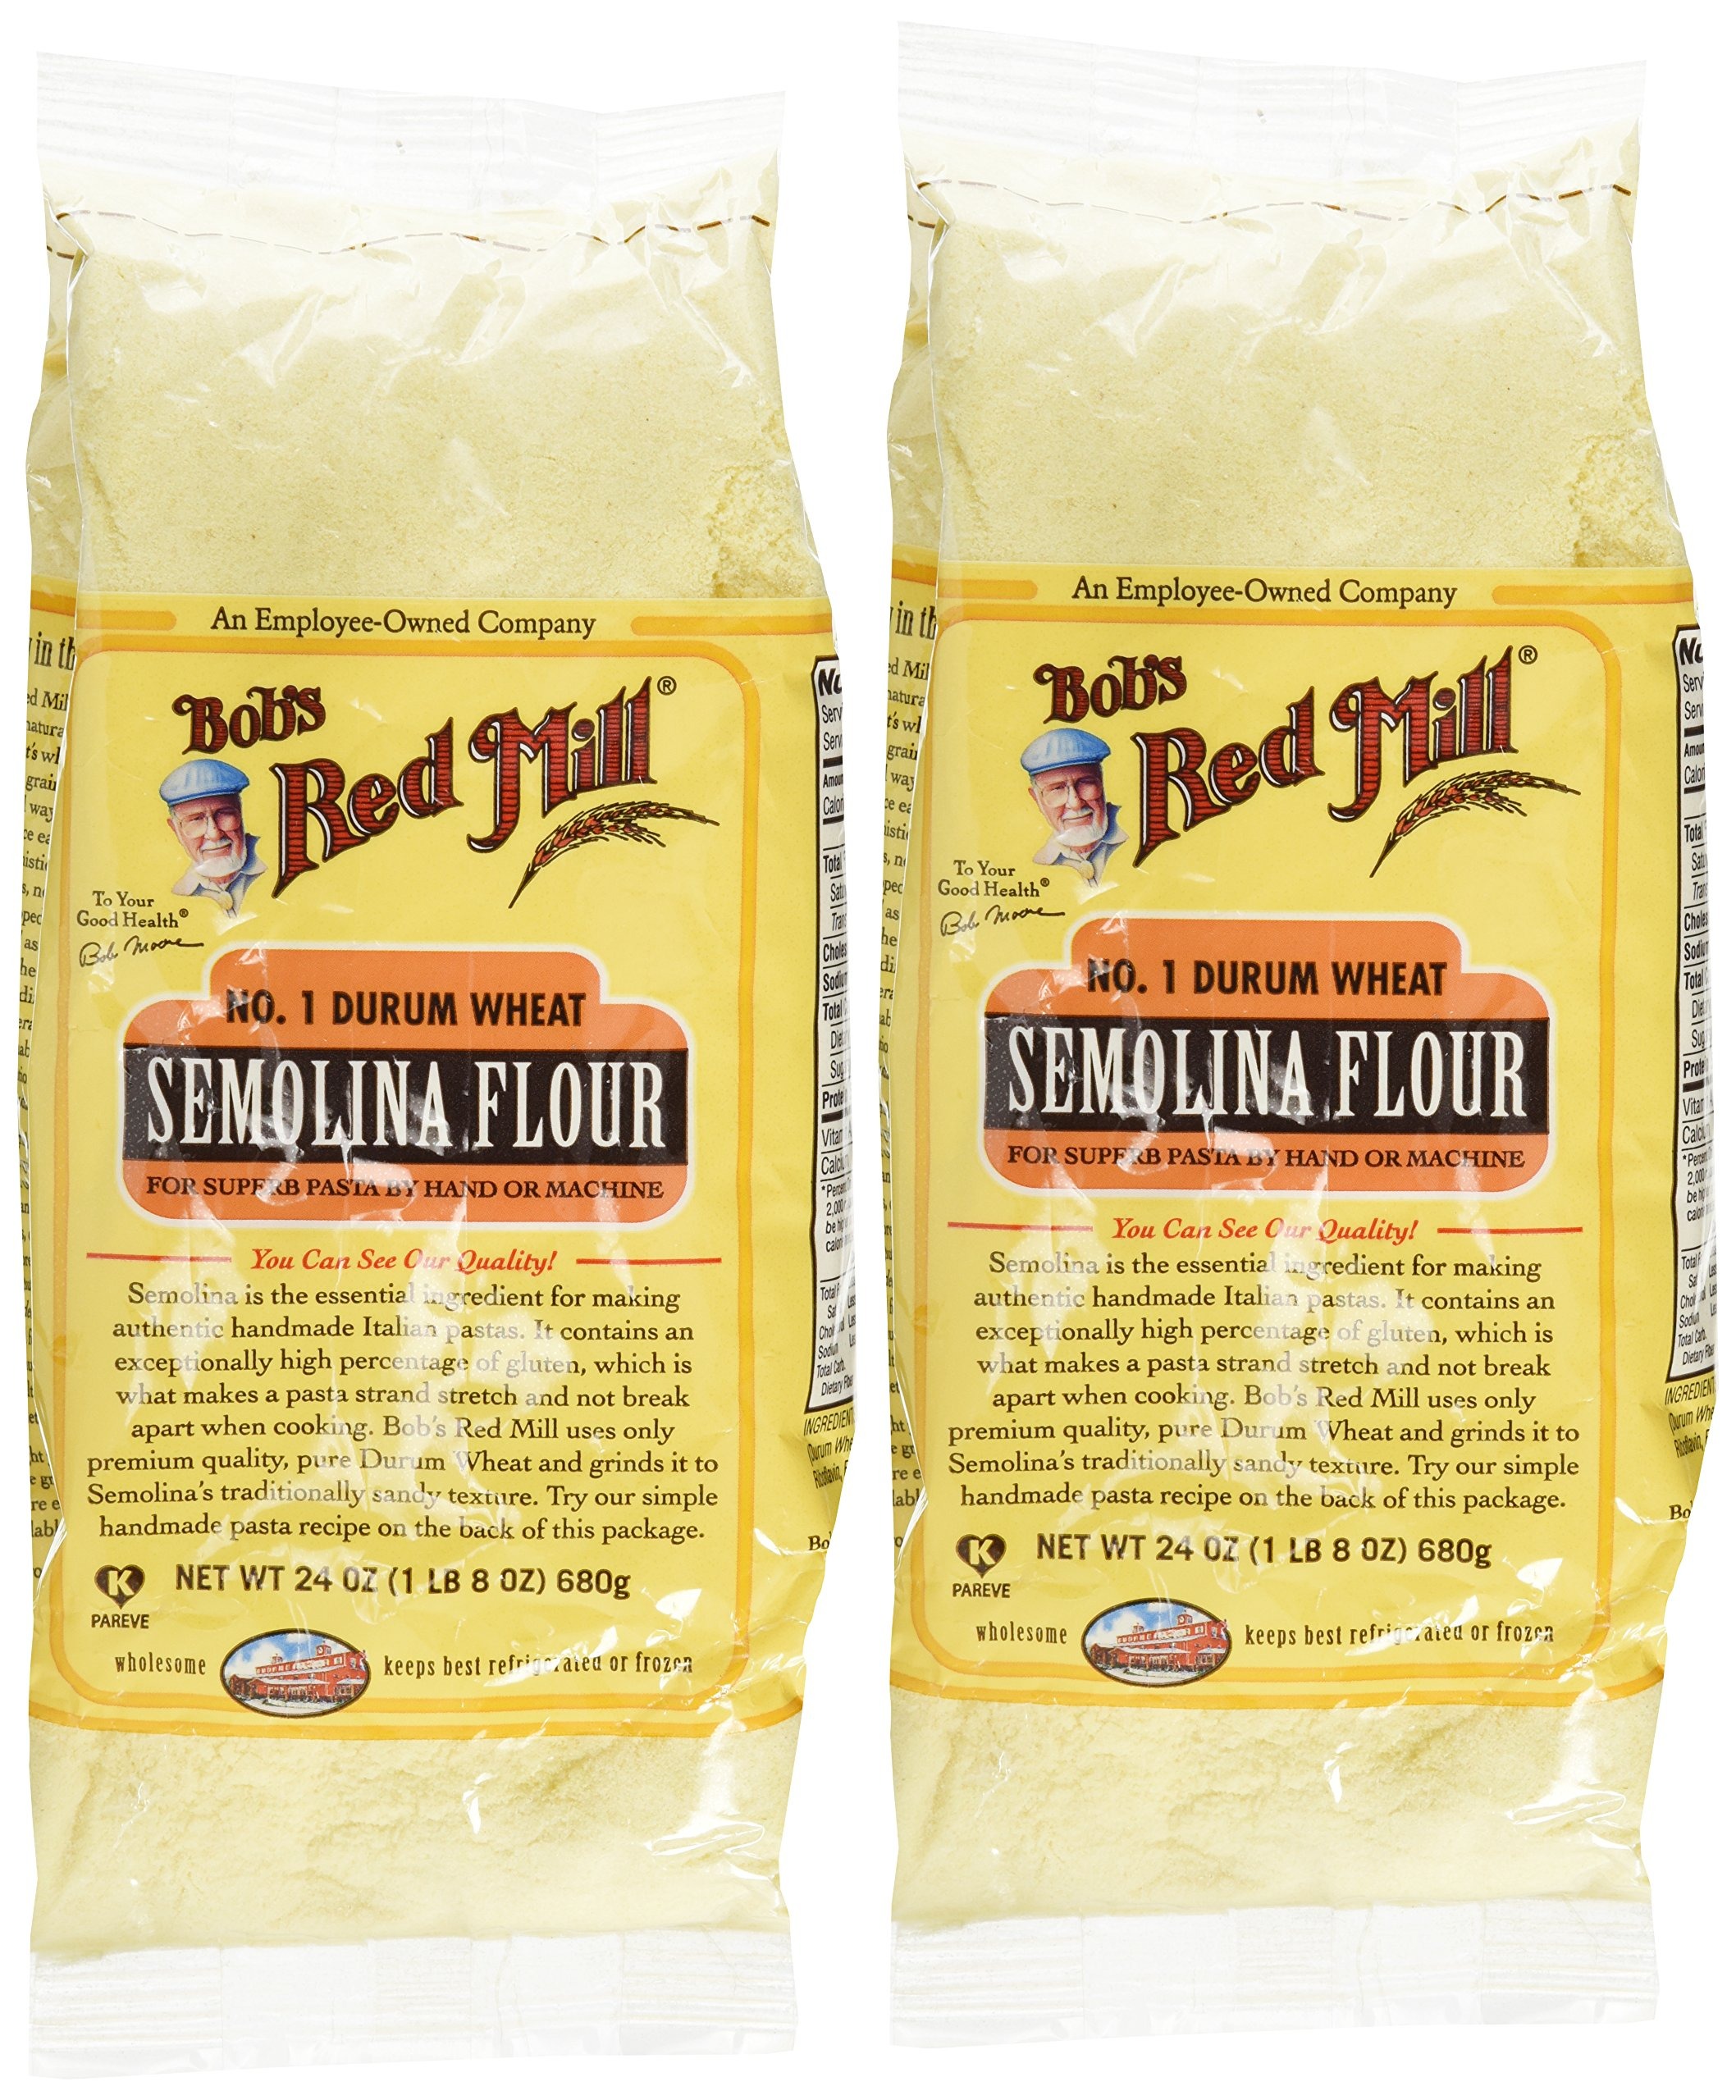
Item Name: Bob's Red Mill Semolina Pasta Flour - 24 oz - 2 Pack
Bullet Point: Bobs Red Mill Flour Semolina - 24 OZ
Value: 48.0
Unit: Fl Oz

Price: 3.98